Pokajnica Monastery

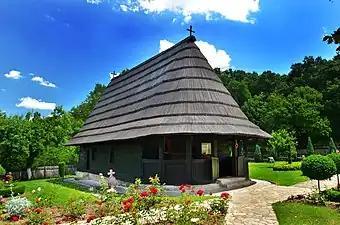
Pokajnica Monastery in Velika Plana, Serbia

The Pokajnica Monastery (lit. "Repentance Monastery") is a monastery complex in Velika Plana, Serbia.